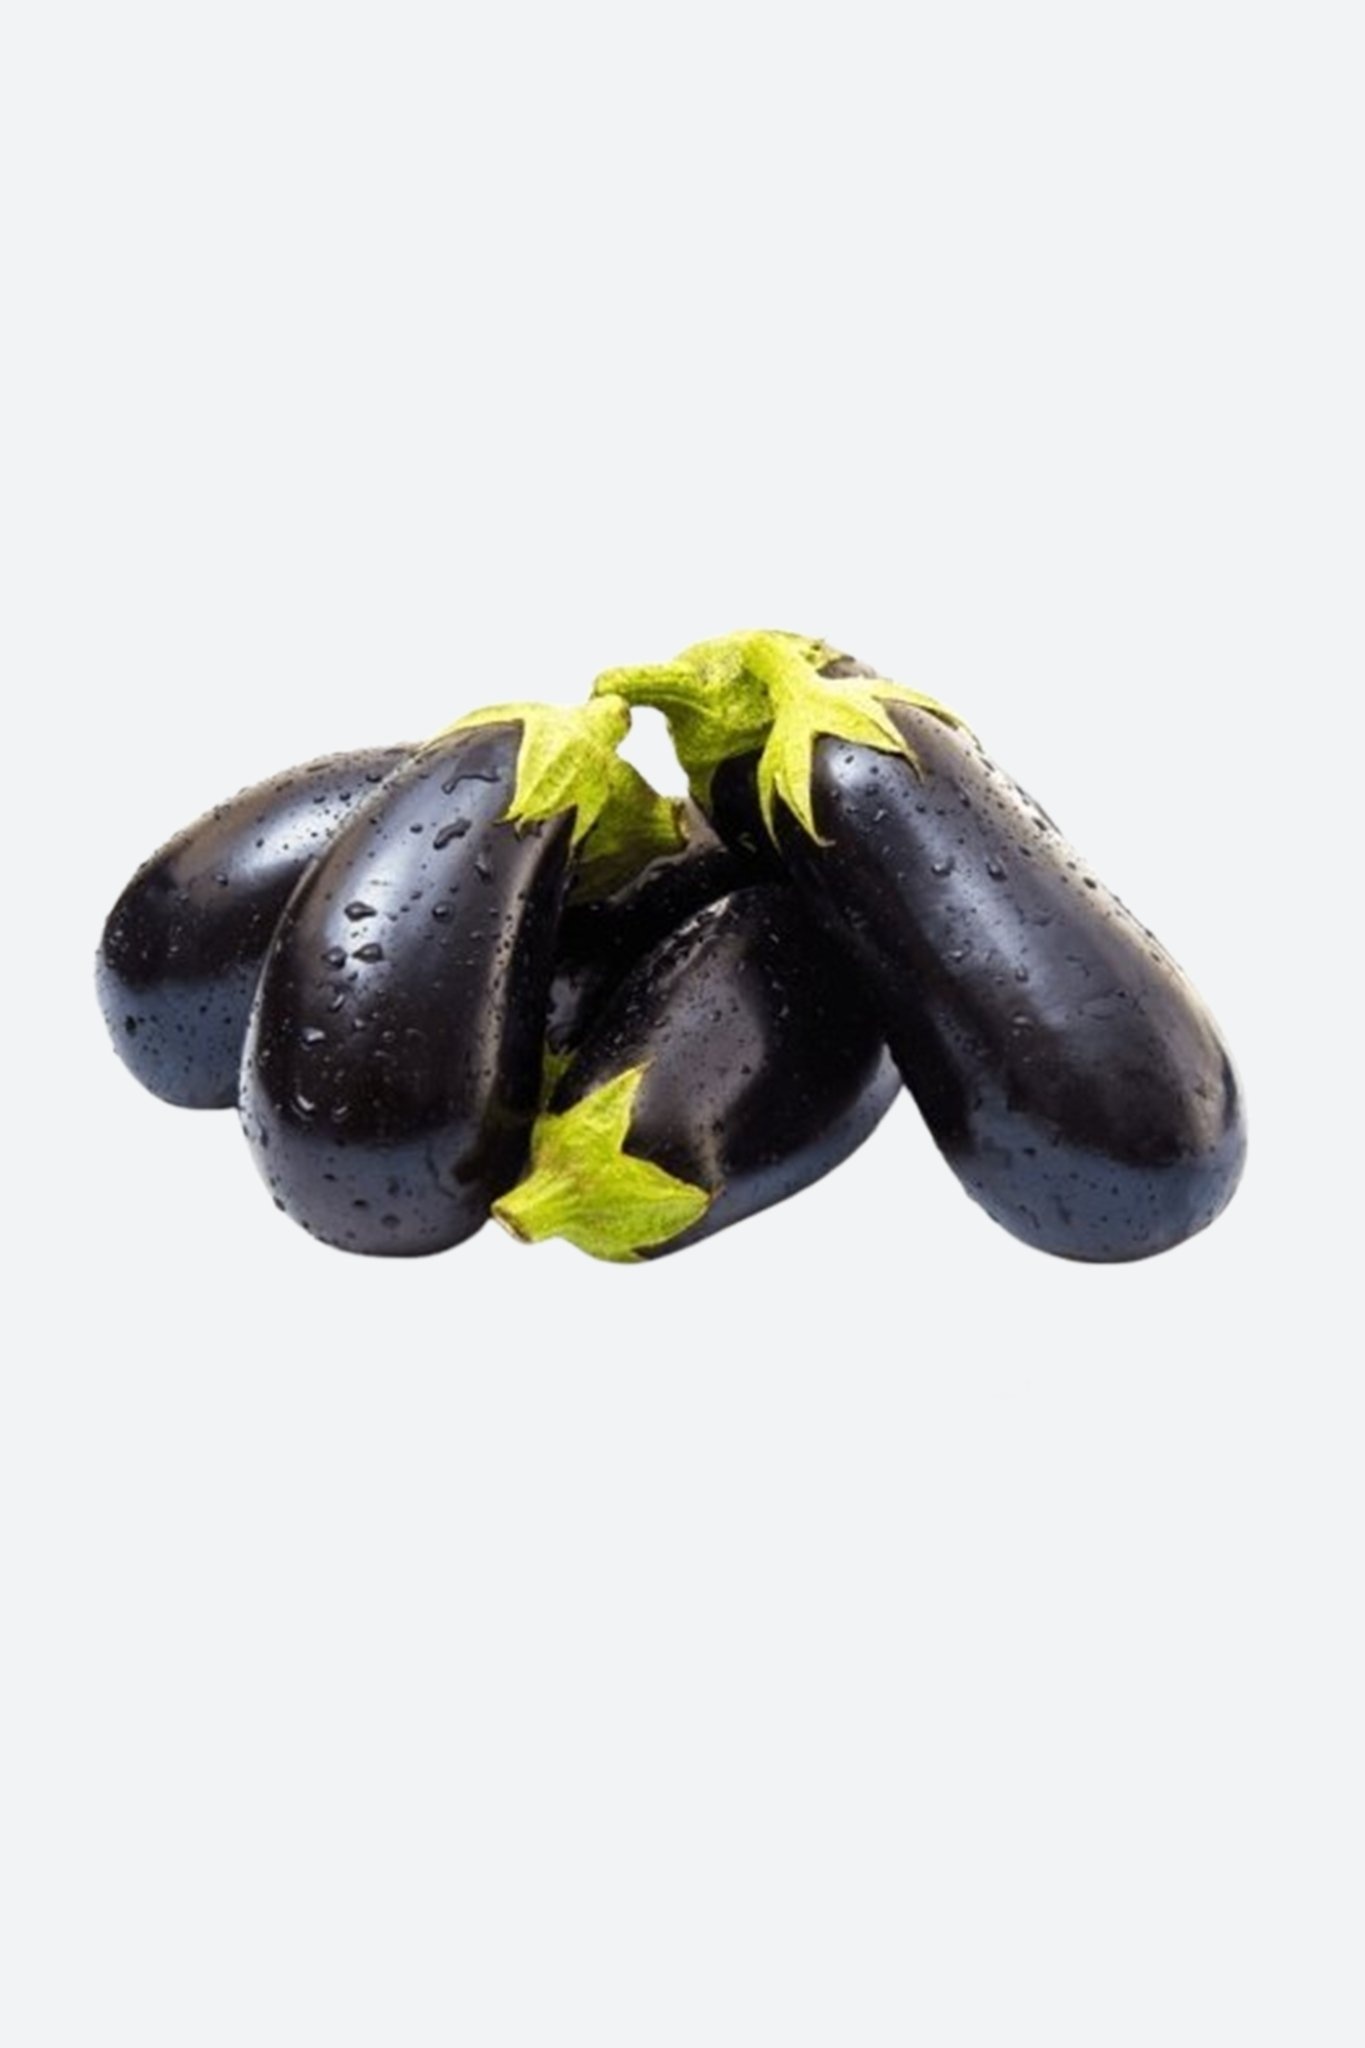
Bostan Patlıcan 500 gr
Organik bostan patlıcan, sağlıklı beslenmenin vazgeçilmez bir unsuru olup, birçok önemli besin öğesini içinde barındırarak sağlığınıza pek çok katkı sağlar. Öncelikle, bostan patlıcanın yüksek lif içeriği, sindirim sisteminizi düzenleyerek bağırsak sağlığınızı destekler. Lif, bağırsak hareketliliğini artırır, kabızlığı önler ve tokluk hissi sağlar, bu da kilo kontrolünü destekler. Antioksidanlar açısından zengin olan bostan patlıcan, vücudu serbest radikallerden korur ve hücresel düzeyde yaşlanma sürecini yavaşlatır. Aynı zamanda, bağışıklık sistemini güçlendirerek hastalıklara karşı direncinizi artırır. Bostan patlıcanın içerdiği C vitamini, bu konuda önemli bir rol oynar, bağışıklık sisteminizi destekler ve hücrelere enerji sağlar. Potasyum, magnezyum, folat gibi mineraller açısından zengin olan bostan patlıcan, vücut fonksiyonlarını düzenleyerek genel sağlığınıza katkıda bulunur. Potasyum, kan basıncını düzenler ve kalp sağlığınızı destekler. Magnezyum, sinir sistemi ve kas fonksiyonlarını düzenler. Folat ise hücre yenilenmesini teşvik eder ve DNA sentezine katkıda bulunur. Organik bostan patlıcan tercih etmek, tarım ilaçlarından arındırılmış ve doğal koşullarda yetiştirilmiş bir ürün elde etmenizi sağlar. Bu, bostan patlıcanın besin değerlerini daha etkili bir şekilde korumasına yardımcı olur. Taze ve organik bostan patlıcan satın alarak, sağlıklı bir diyetin temelini oluşturabilir ve lezzetli yemeklerin keyfini çıkarabilirsiniz. İster kızartma, ister fırın, her türlü pişirme yöntemiyle mükemmel bir yemek deneyimi sunan bostan patlıcan, sağlıklı beslenme adımlarınıza lezzetli bir başlangıç yapmanızı sağlar.
Brand: Feradistaze
Category: Food, Beverages & Tobacco > Food Items > Fruits & Vegetables > Fresh & Frozen Vegetables > Eggplants